Scott Trial

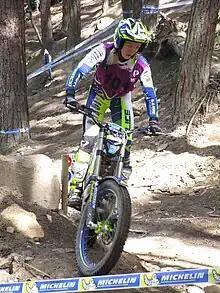
Emma Bristow, 2023 MHT Trophy winner (2016 photo)

The first woman to start a Scott Trial was Mrs E. Knowles in 1921. In 1926 Miss Majorie Cottle was the first female official finisher. It was her second attempt and she finished on a further three occasions, the last in 1931. From 1925 Miss E. Foley entered six times but never finished. Before 1940 a further eight women competed but none officially completed the course.